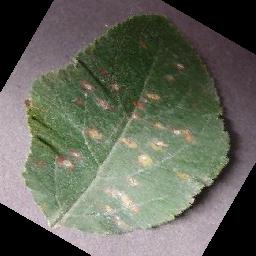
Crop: apple
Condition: cedar_rust